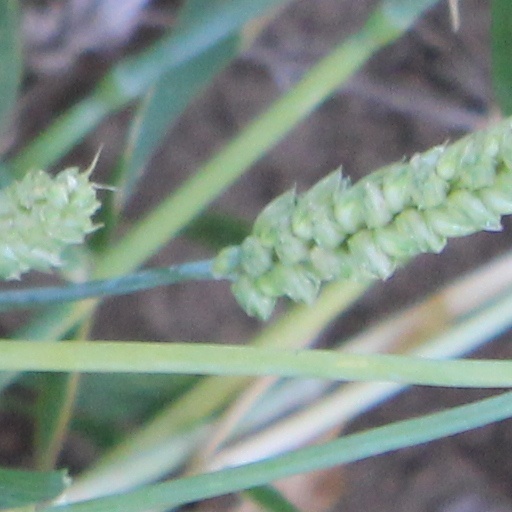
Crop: wheat